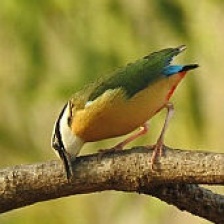
Species: INDIAN PITTA
Scientific name: PITTA BRACHYURA